Kempeitai

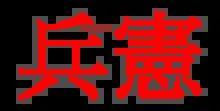
Kempeitai logo found on armbands

The , , was the military police of the Imperial Japanese Army (IJA). The organization also shared civilian secret police that specialized in clandestine and covert operation, counterinsurgency, counterintelligence, HUMINT, interrogated suspects who might be allied soldiers, spies or members of a resistance movement, maintained security of prisoner of war camps, raided to capture high-value targets, and provided security at important government and military locations at risk of being sabotaged within Japan and its occupied territories. It was notorious for its brutality and role in suppressing dissent. The broad duties of the "Kempeitai" included maintaining military discipline, enforcing conscription laws, protecting vital military zones, and investigating crimes among soldiers. In occupied areas, it also issued travel permits, recruited labor, arrested resistance, requisitioned food and supplies, spread propaganda, and suppressed anti-Japanese sentiment. At its peak at the end of World War II, the "Kempeitai" had about 35,000 personnel.